Elizabeth Williams (artist)

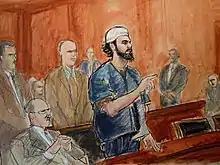
FAISAL SHAHZAD, THE "TIMES SQUARE BOMBER" SENTENCING, MANHATTAN FEDERAL COURT: OCTOBER 5, 2010

Williams’ career began in Hollywood, California, where she was a fashion illustrator for designers such as Michael Travis and in the atelier of Bob Mackie. Following the suggestion of a teacher she decided to pursue the possible career as a court artist. While working as a fashion illustrator she went to an art show in San Diego, California, where she saw the courtroom art of well-known sketch artist Bill Robles. After a meeting with Robles, she began to work as a courtroom artist. The first court case she covered was the San Bernardino, California hearing of a child molester in 1980.